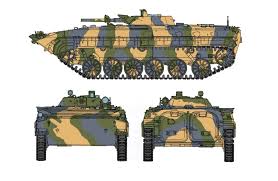
Label: BMP-1